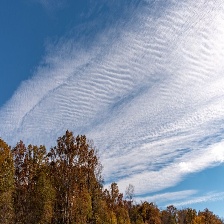
Cloud type: Cirrostratus